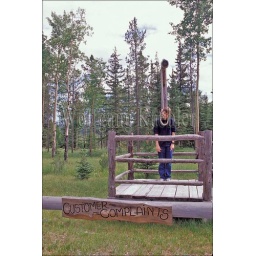
Canada, alberta, near calgary, bar c ranch resort, customer complaints, boy (Mr)